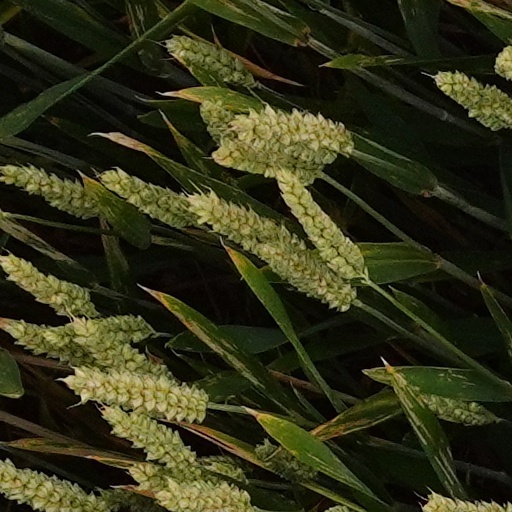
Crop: wheat